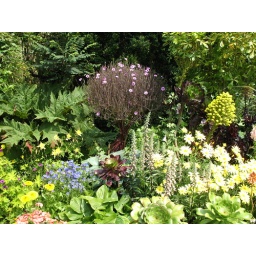
Group of plants in pots